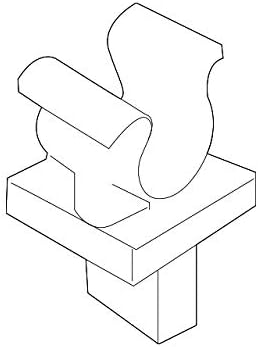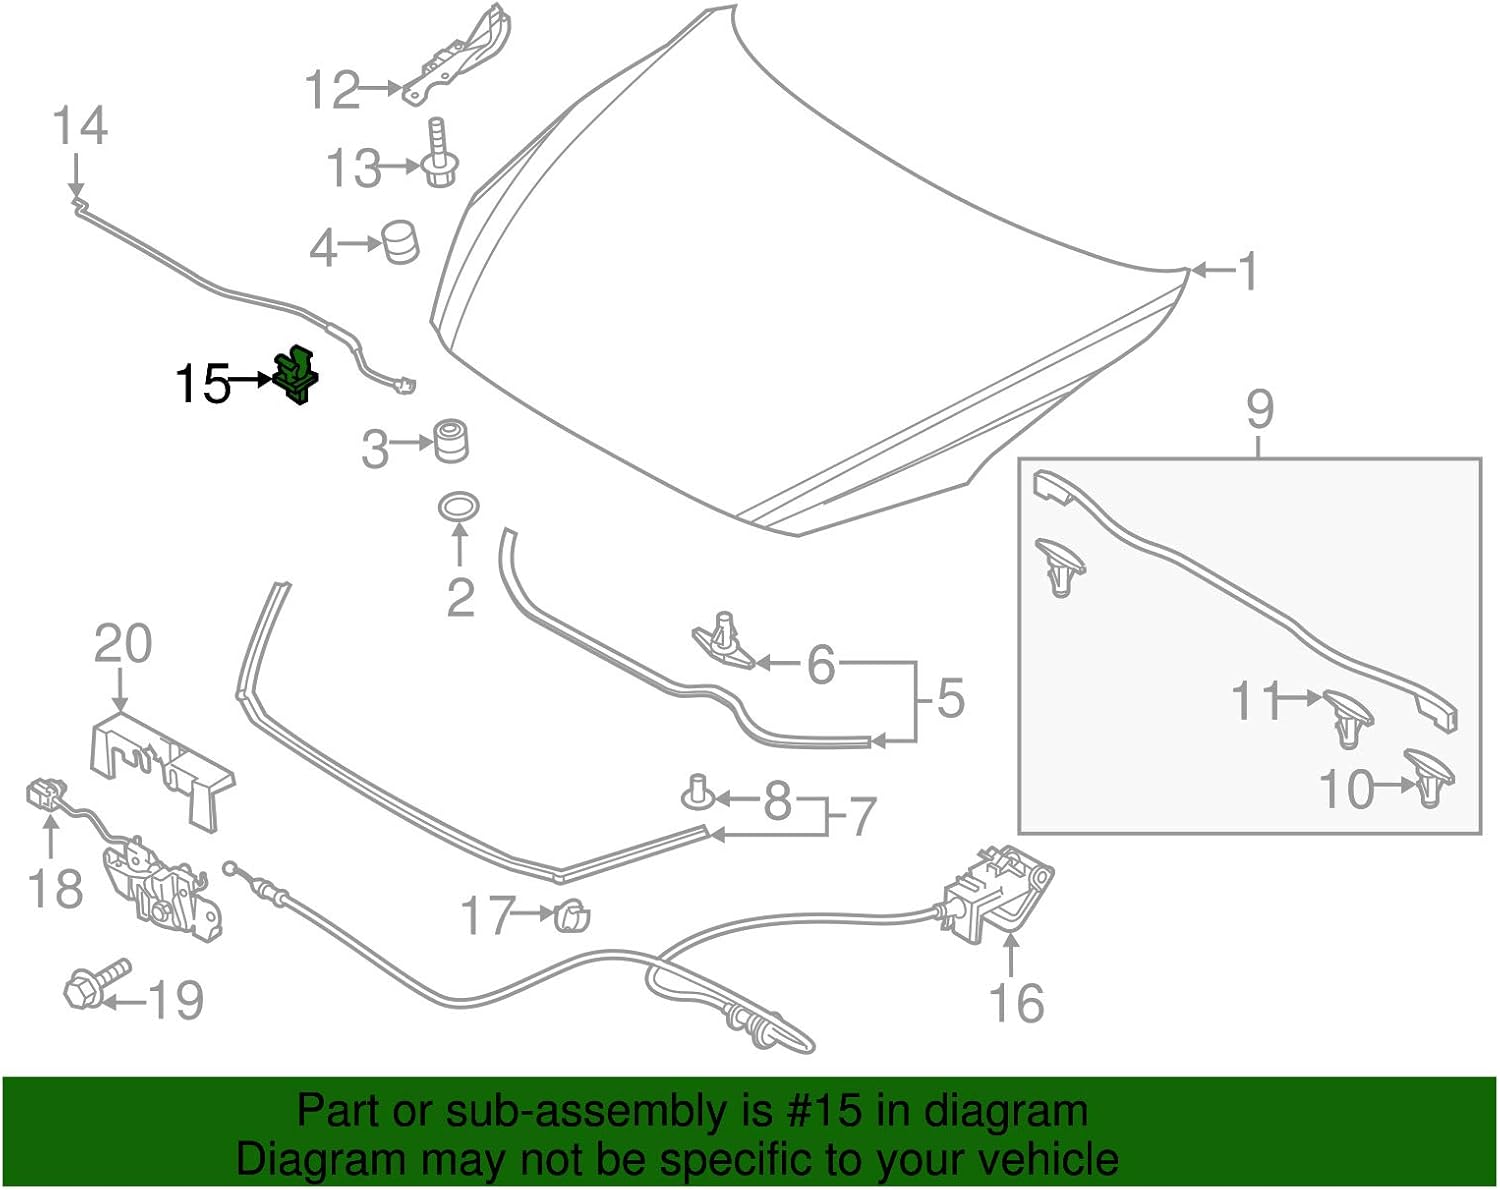
Mazda Hood Prop Rod Holder OEM NEW Mazda 6 CX-5 CX-7 - L206-56-652A -
Category: Automotive
Genuine Mazda part that fits your specific vehicle.
Features: Genuine Mazda part that fits your specific vehicle | Hood Prop Rod Clip | Part Number: L20656652A | Manufactured to meet specifications for fit, form, and function